Exall v Partridge

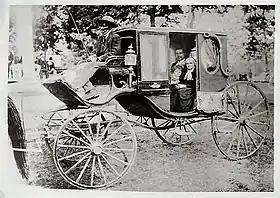

Exall v Partridge (1799) 101 ER 1405 is an English unjust enrichment law case, concerning enrichment through discharge of a debt, and the unjust factor of legal compulsion to give another a benefit.